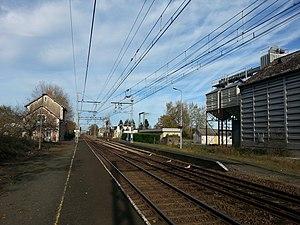
Gare de Lothiers (36)
La gare de Lothiers est une gare ferroviaire française, de la ligne des Aubrais - Orléans à Montauban-Ville-Bourbon, située sur le territoire de la commune de Tendu, au lieu-dit Lothiers-Gare, dans le département de l'Indre, en région Centre-Val de Loire.